List of archbishops of Gniezno and primates of Poland

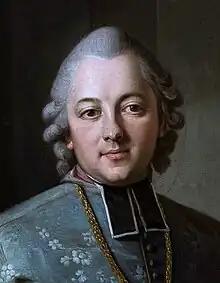
Ignacy Krasicki

This is a list of archbishops of the Archdiocese of Gniezno, who are simultaneously primates of Poland since 1418. They also served as "interrex" in the Polish–Lithuanian Commonwealth.